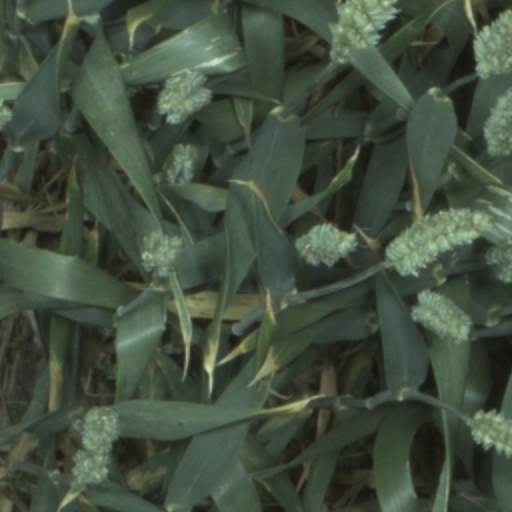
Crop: wheat